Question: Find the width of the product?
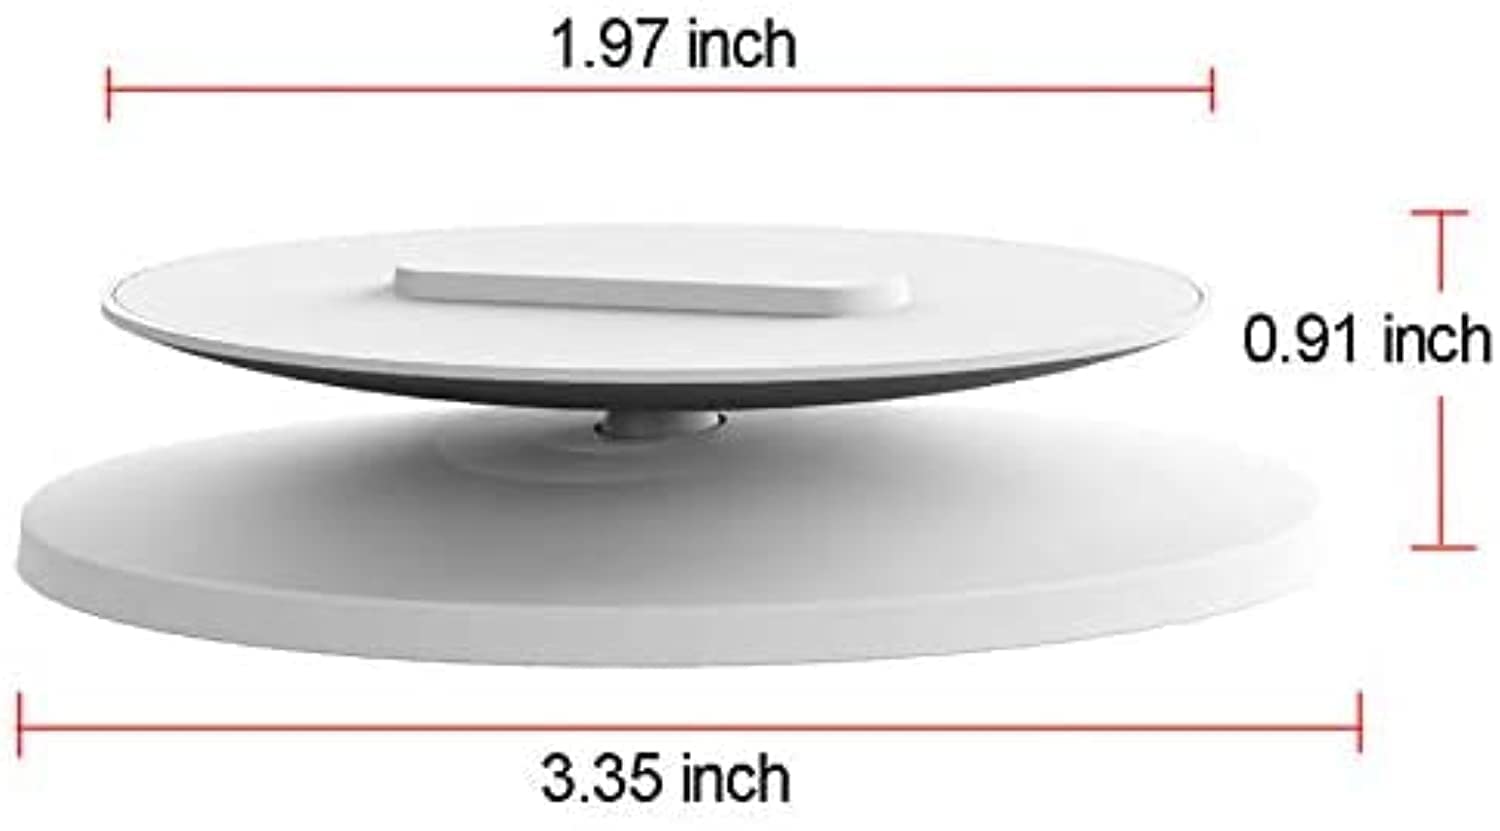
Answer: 1.97 inch